2023 NBA In-Season Tournament

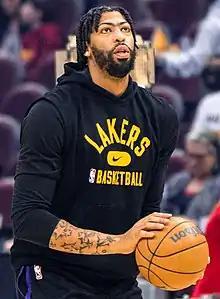
Anthony Davis recorded 41 points, 20 rebounds, 5 assists and 4 blocks in the championship game

Buddy Hield of Indiana scored the game's first basket when he hit a three-pointer. However, the Lakers quickly took control of the first quarter and led 20–15 after six minutes. After one frame, the Lakers led 34–29 with 26 points coming inside the paint. The teams went into half-time with a 65–60 advantage for Los Angeles.